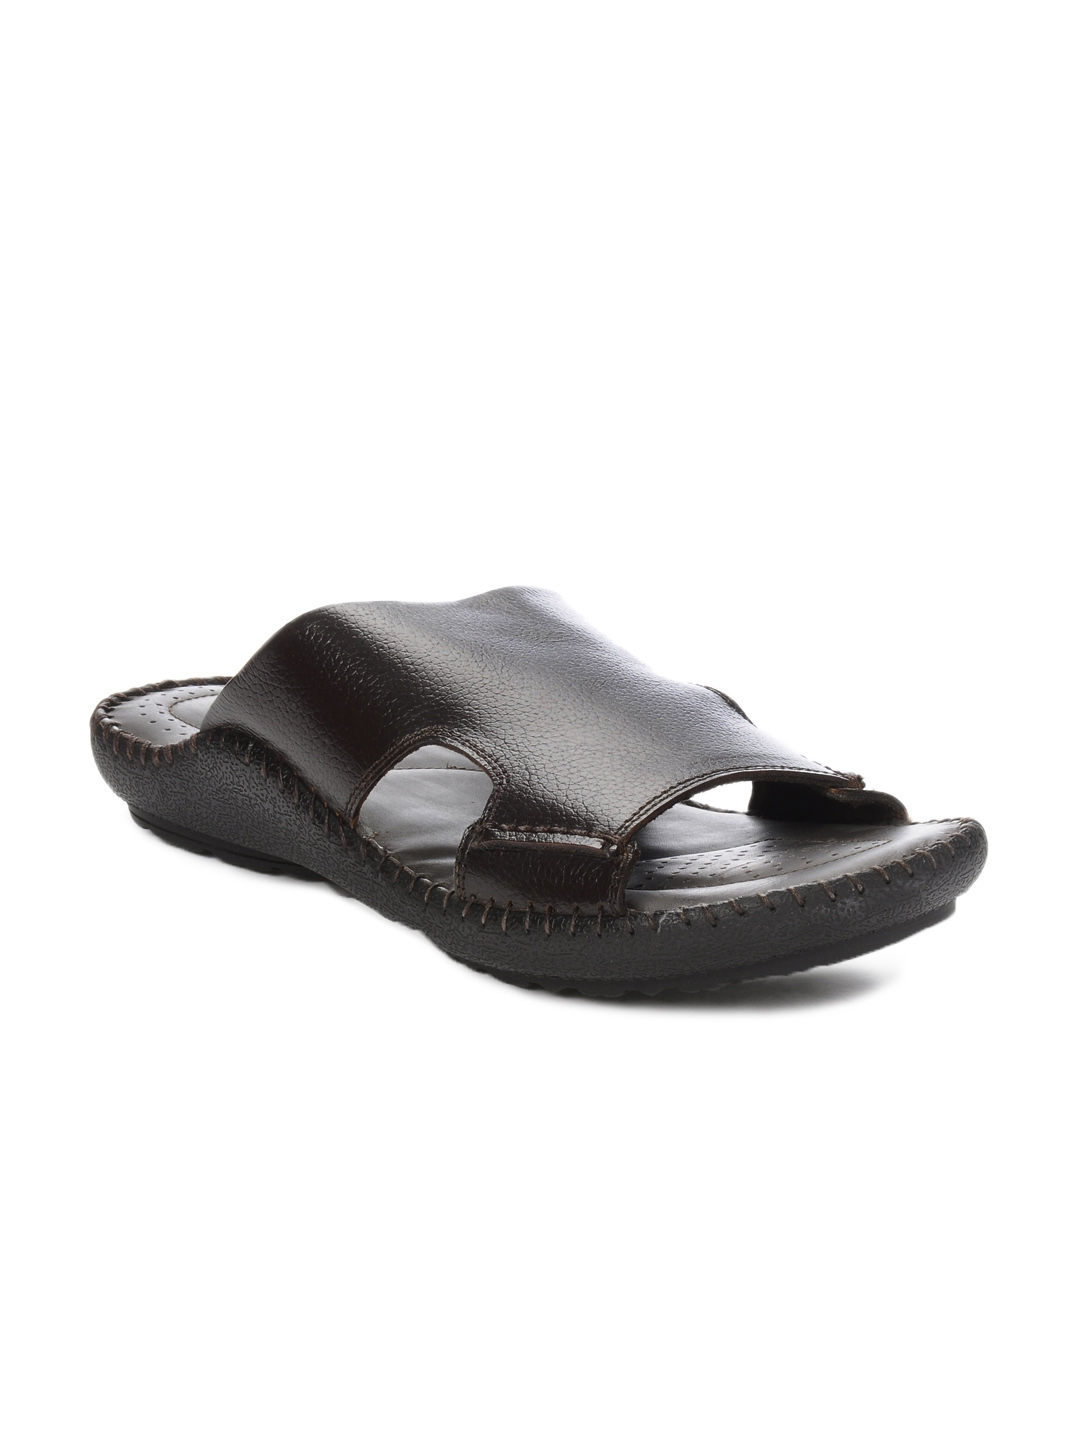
Franco Leone Men Brown Sandals
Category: Footwear / Sandal / Sandals
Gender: Men
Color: Brown
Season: Summer 2012
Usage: Casual